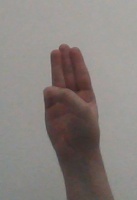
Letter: thaa